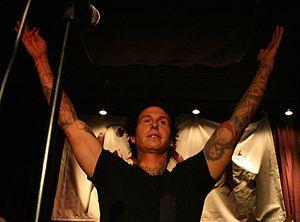
Mest est un groupe de pop punk américain, originaire de Chicago, dans l'Illinois.